Prospect, Connecticut

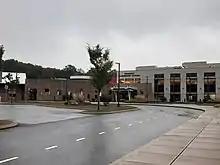
Prospect Elementary School on Route 69

Prior to the construction of Woodland Regional High School, Prospect students attended High School at Wilby High School in Waterbury until 1983. After the contract with Waterbury concluded, Prospect high schoolers had the choice of attending Nonnewaug High School in Woodbury, Wolcott High School in Wolcott, Naugatuck High School in Naugatuck, Connecticut, Masuk High School in Monroe, Connecticut, Seymour High School in Seymour, Connecticut, Emmet O'Brien Technical High School in Ansonia, Connecticut as well as Kaynor Technical High School in Waterbury, Connecticut..